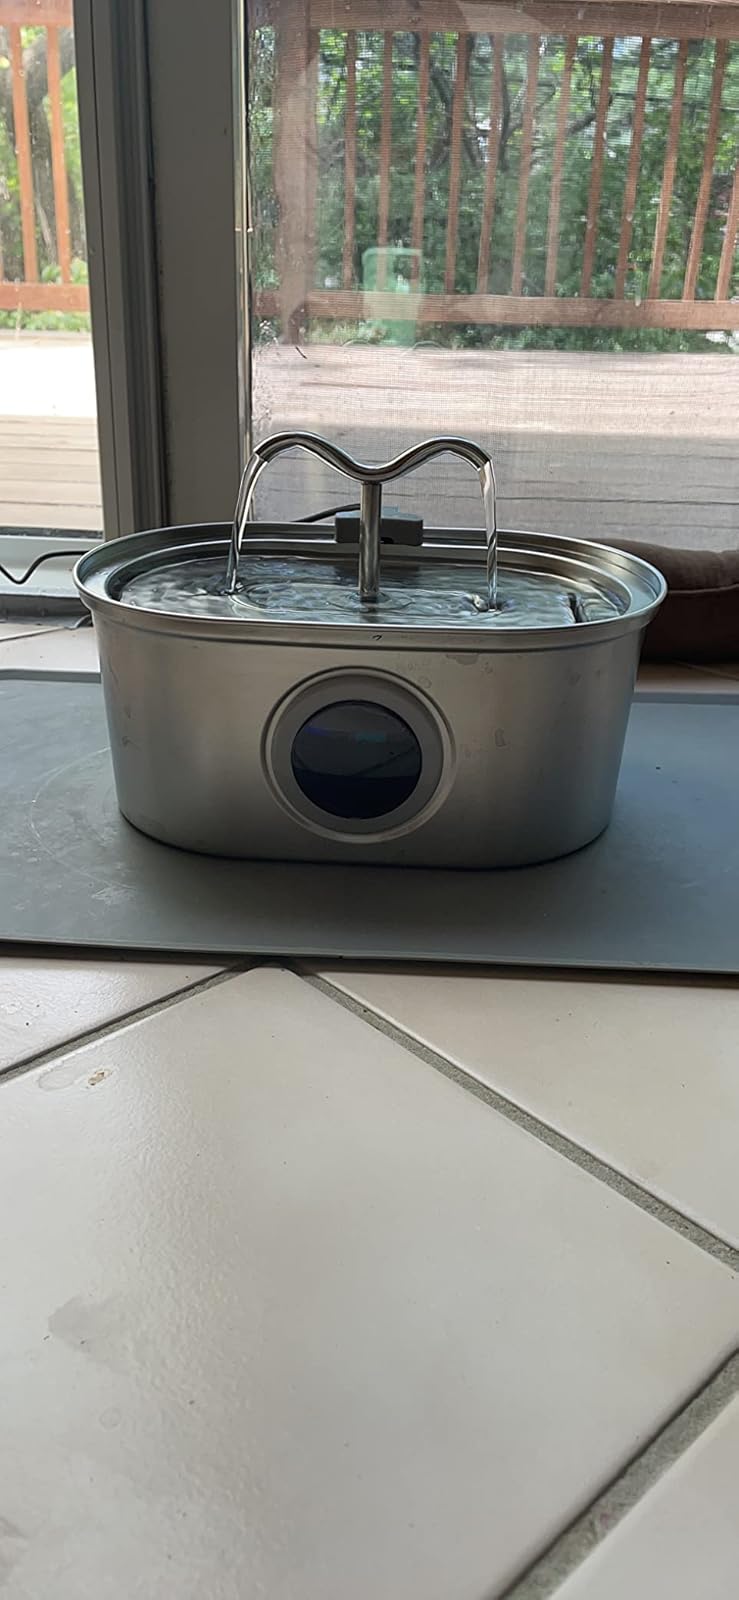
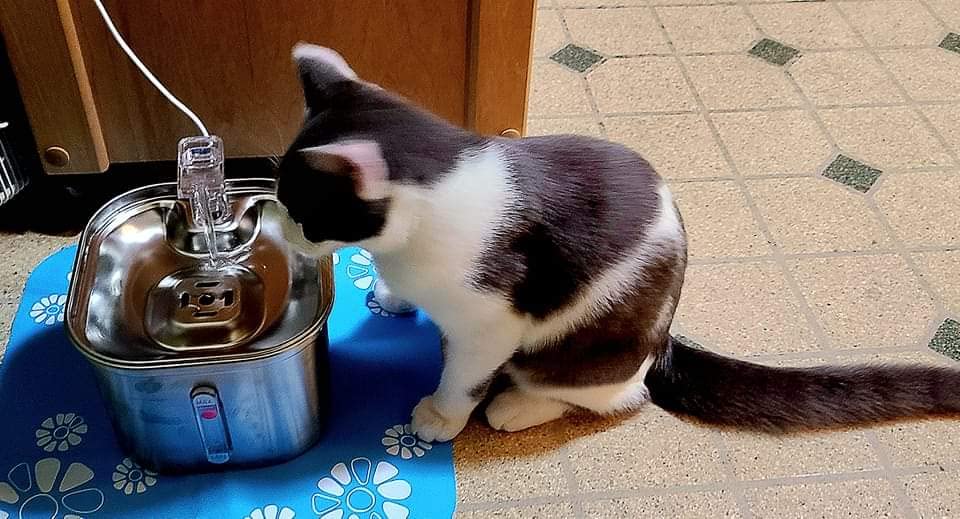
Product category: items_bowl
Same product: no